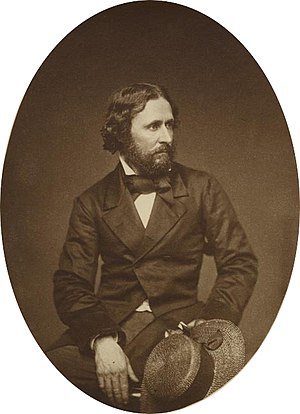
John C. Frémont
John C. Frémont
John Charles Frémont var en amerikanske officer, opdagelsesrejsende, den første Republikanske præsidentkandidat, og den første præsidentkandidat, som kandiderede på at slaveriet skulle afskaffes. I 1840'erne kaldte aviserne ham for The Pathfinder, og det tilnavn bruges stadig, sommetider "The Great Pathfinder".